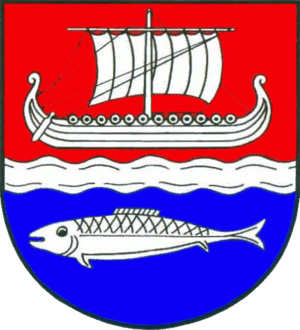
Skålby
Coat of arms of Skålby
Skålby er en landsby og kommune beliggende i det sydvestlige Angel på Sliens nordlige bred. I vest grænser Skålby op til Slesvig by. Administrativt hører kommunen under i Slesvig-Flensborg kreds i den nordtyske delstat Slesvig-Holsten. Kommunen samarbejder på administrativt plan med andre kommuner i omegnen i Sydangel kommunefællesskab.